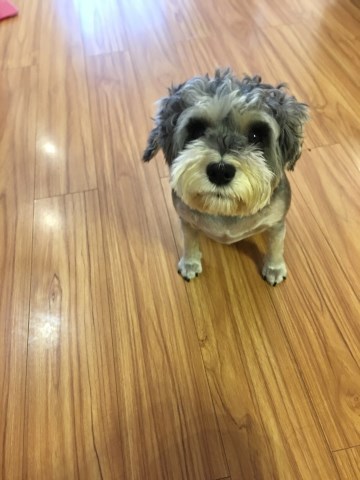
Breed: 2342-n000102-miniature_schnauzer